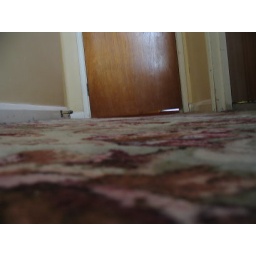
The slope of Mum and Dad's floor in their first room in our London Hotel. Notice gap under door